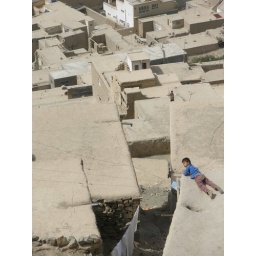
boy flying his kite, hills above Kabul